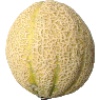
Label: Cantaloupe 2